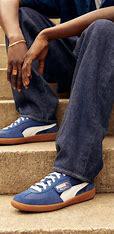
Brand: Puma
Model: Palermo